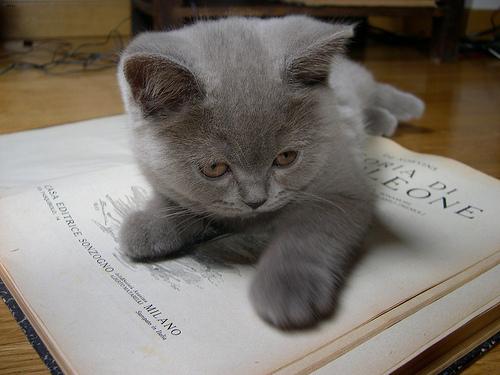
Breed: British Shorthair